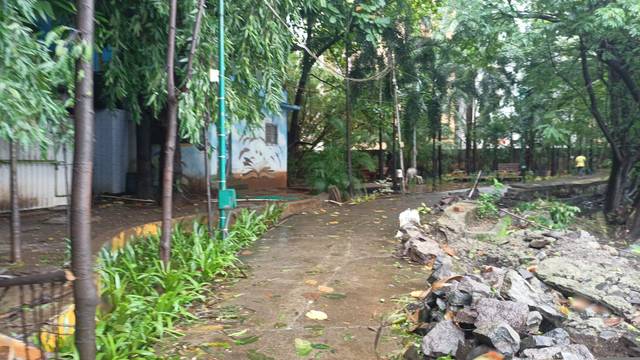
Region: India
Coordinates: 19.197, 72.969